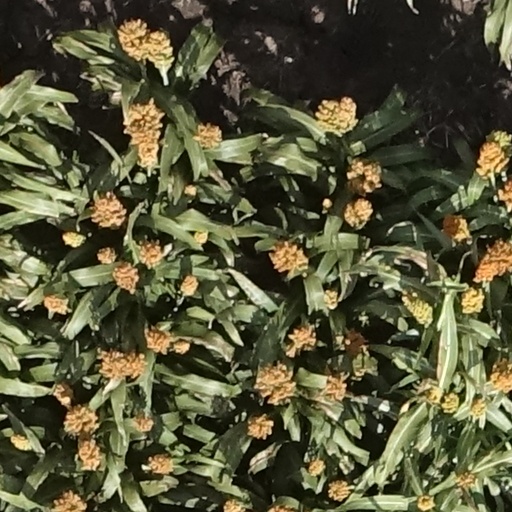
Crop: sorghum